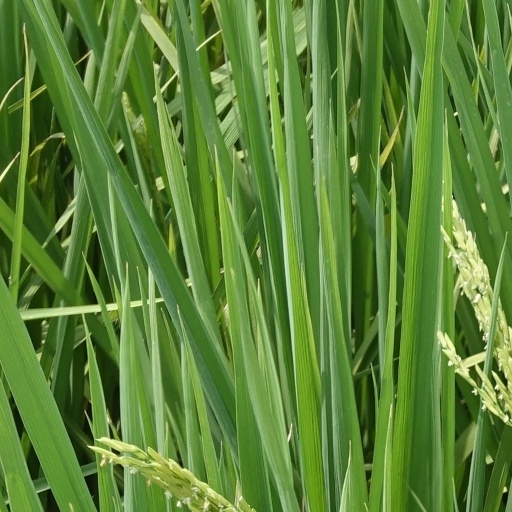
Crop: rice